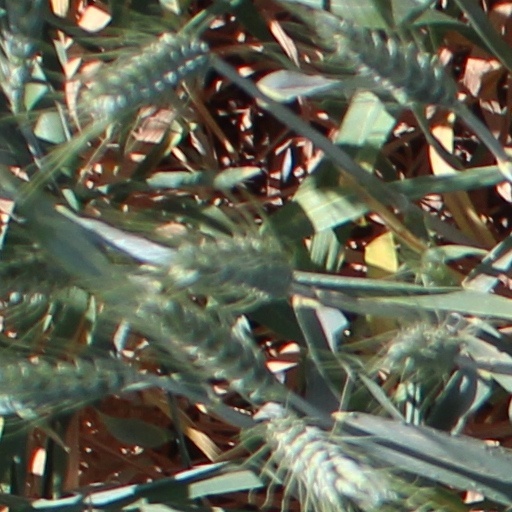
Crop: wheat